God, Sex and Truth

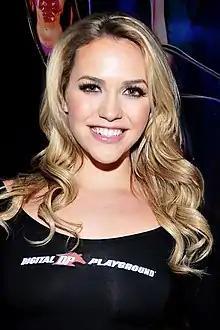
Mia Malkova, 2016

The film was mired in controversy as a result of a creative dispute between the director and one of the scriptwriters, Jaya Kumar. This dispute eventually spiralled into lurid allegations of plagiarism, sexual harassment in the workplace, and improper compensation. This dispute resulted in a lawsuit filed against the director by Kumar in a civil court in India.